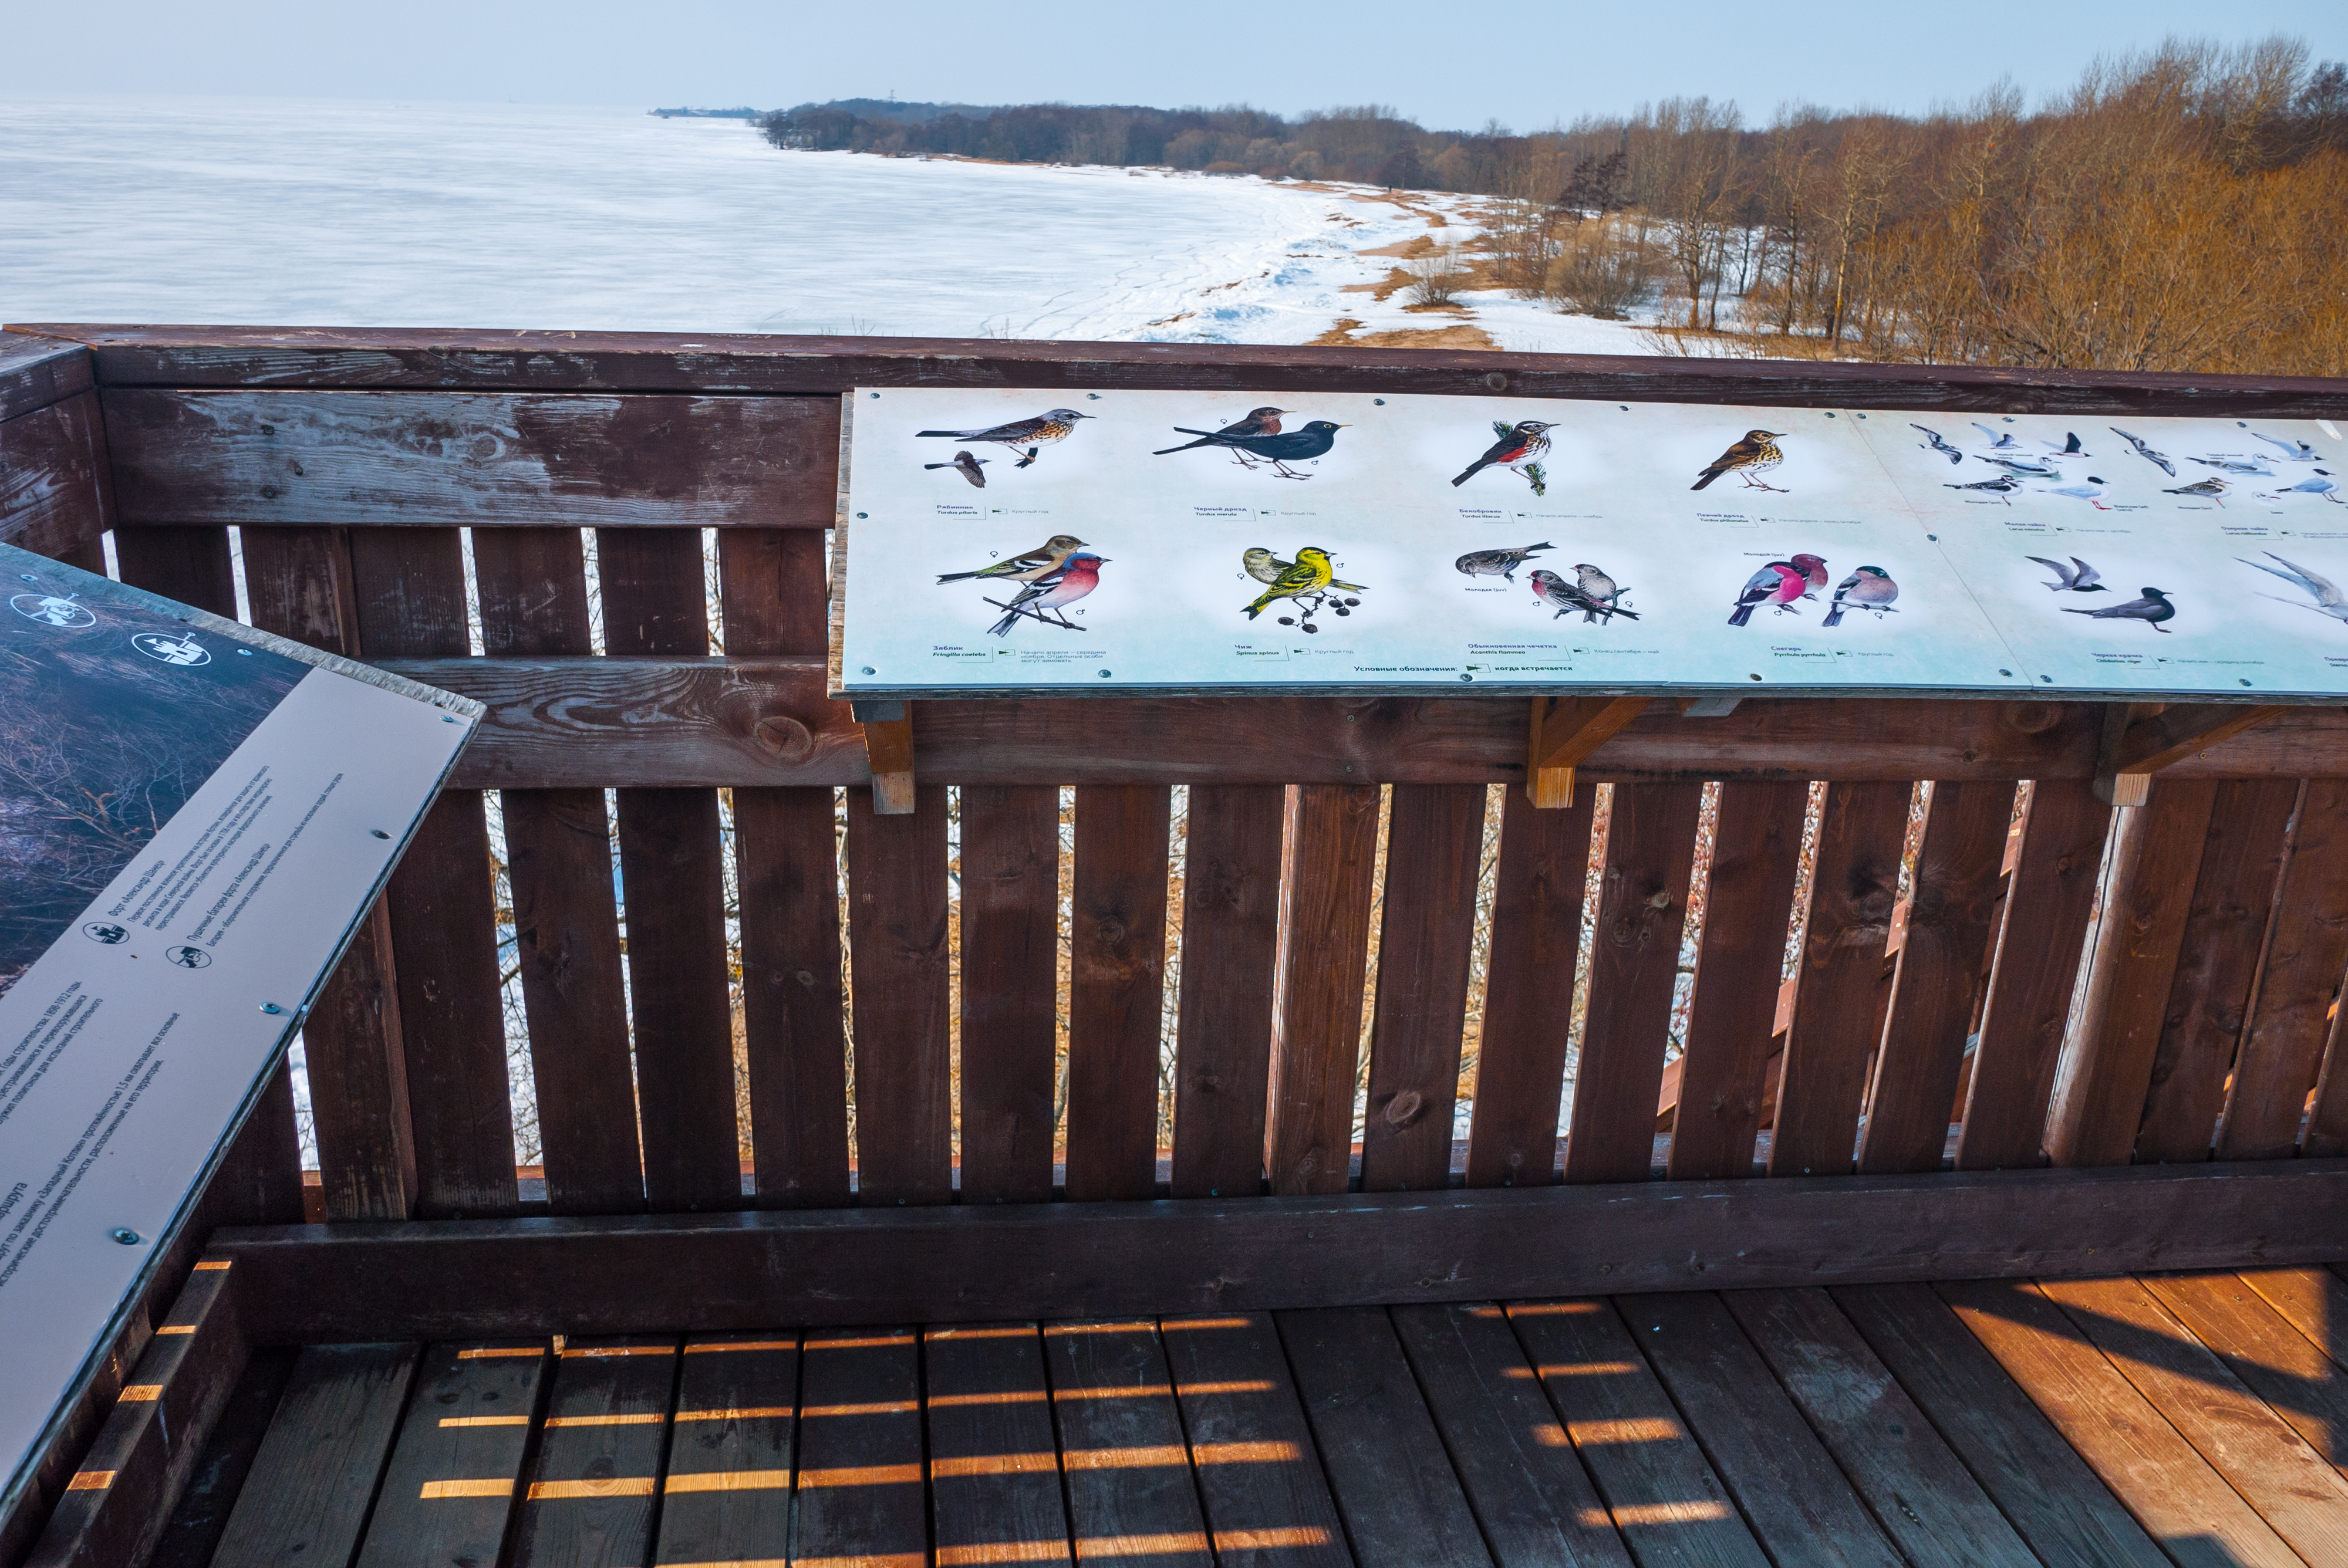
images, sky, water, wood, tree, line, wood stain, roof, outdoor furniture, gas, font, hardwood, rectangle, metal, house, snow, automotive exterior, handrail, pattern, winter, landscape, steel, flooring, symmetry, deck, lumber, transport, barbecue, advertising, daylighting, outdoor structure